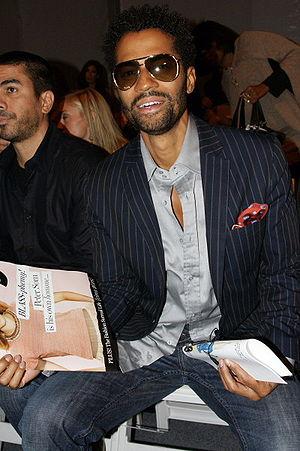
Eric Benét Jordan est un chanteur de R'n'B américain.